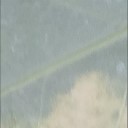
Label: Leaf_rust